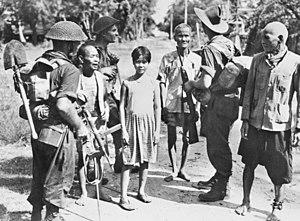
L'Australie entra dans la Seconde Guerre mondiale, peu après l'invasion de la Pologne en déclarant la guerre à l'Allemagne le 3 septembre 1939. À la fin de la guerre près d'un million d'Australiens avaient servi dans les forces armées australiennes avec un effectif maximal de 680 000 militaires pour une population totale de moins de 7,5 millions d'habitants et les unités militaires australiennes ont combattu en Europe, en Afrique du Nord et dans le sud-ouest du Pacifique.
La bataille de Labuan oppose les forces australiennes et japonaises durant la campagne de Bornéo lors de la Seconde Guerre mondiale. Elle se déroule du 10 au 21 juin 1945 en Malaisie sur l’île de Labuan et s’inscrit dans le cadre de l'invasion australienne du Nord de Bornéo. Engagée sur l'initiative des forces alliées, elle a pour but de prendre le contrôle de la baie de Brunei, base de soutien stratégique pour de futures offensives sur l'île de Bornéo.